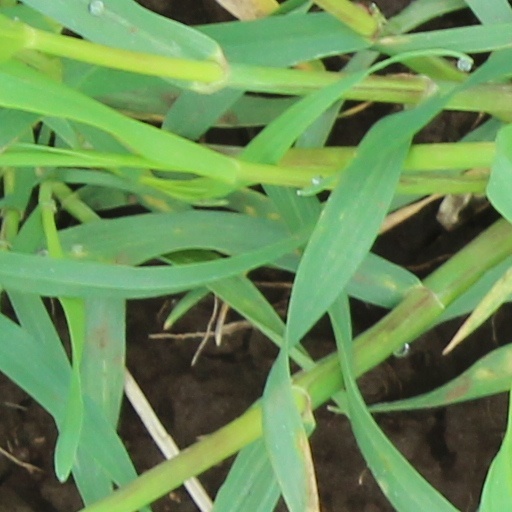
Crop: wheat